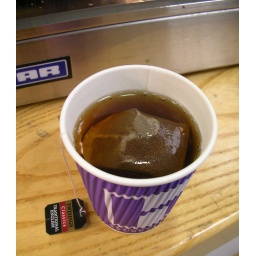
Keeping up the tradition of serving tea in a paper cup